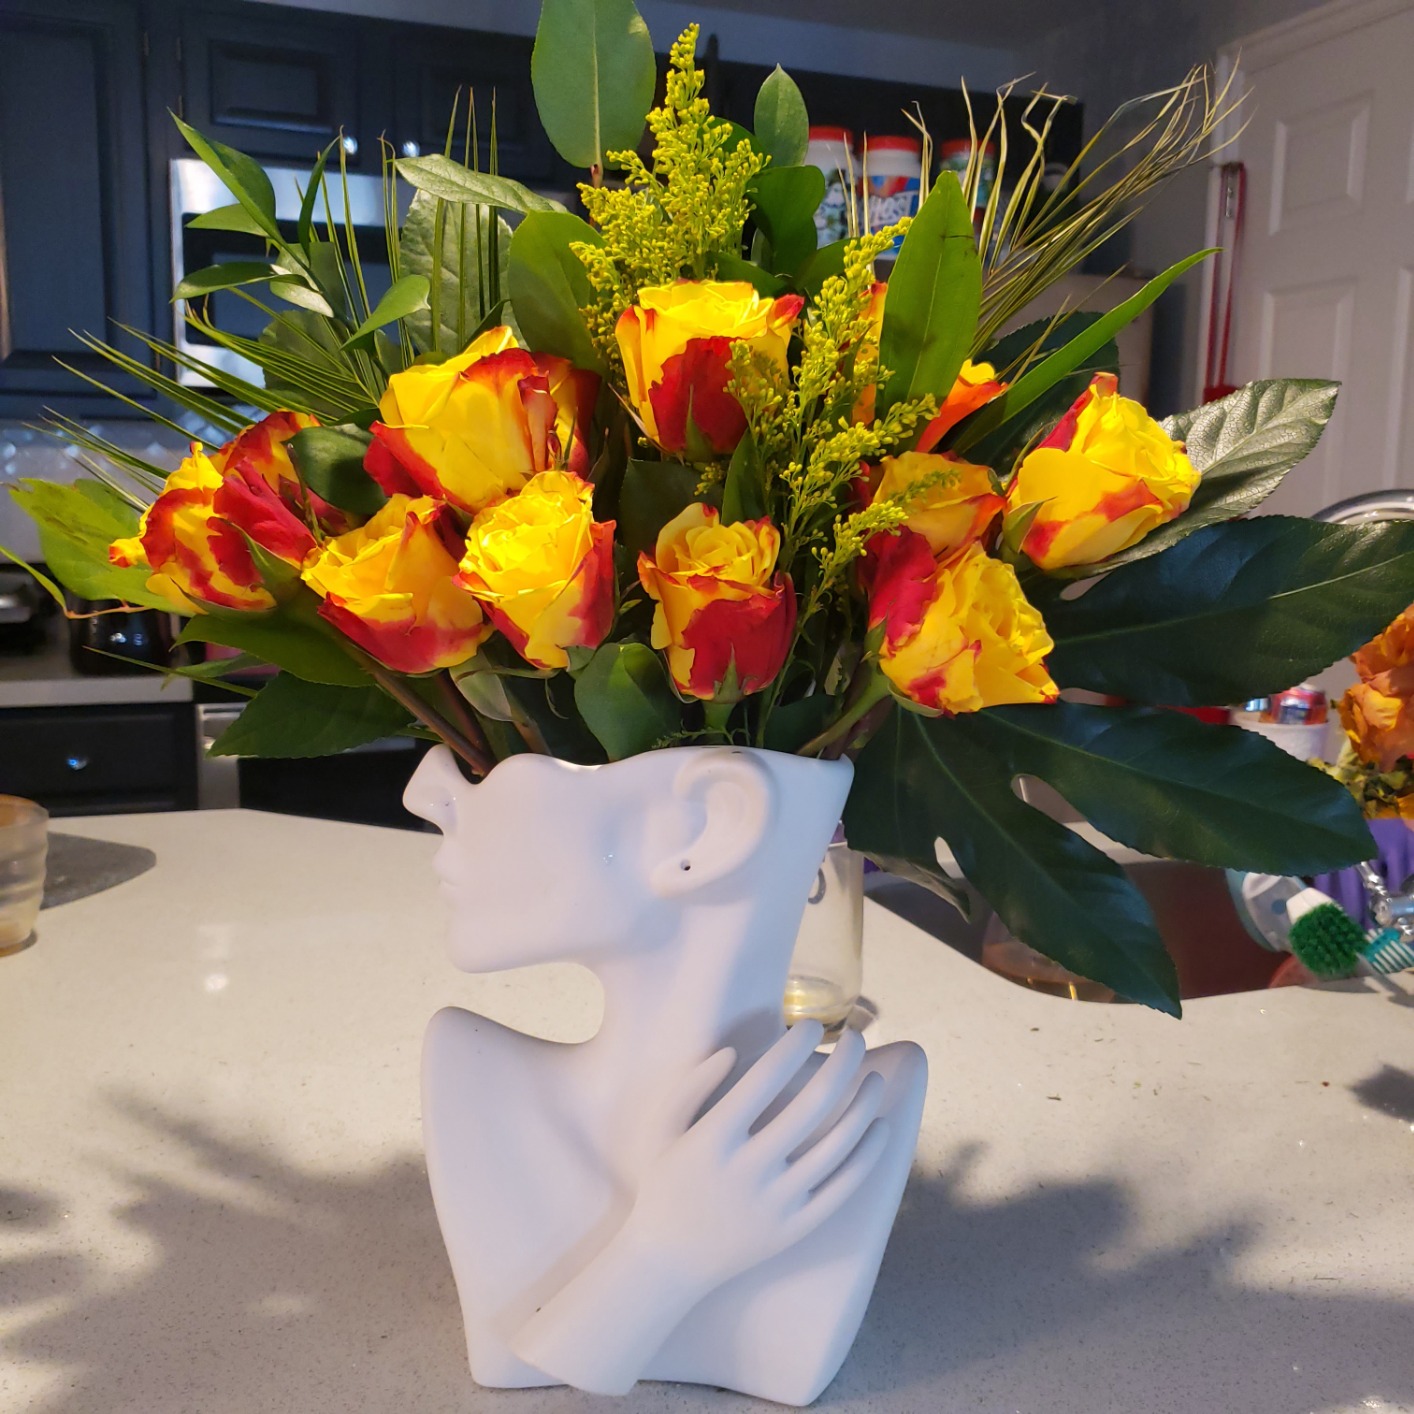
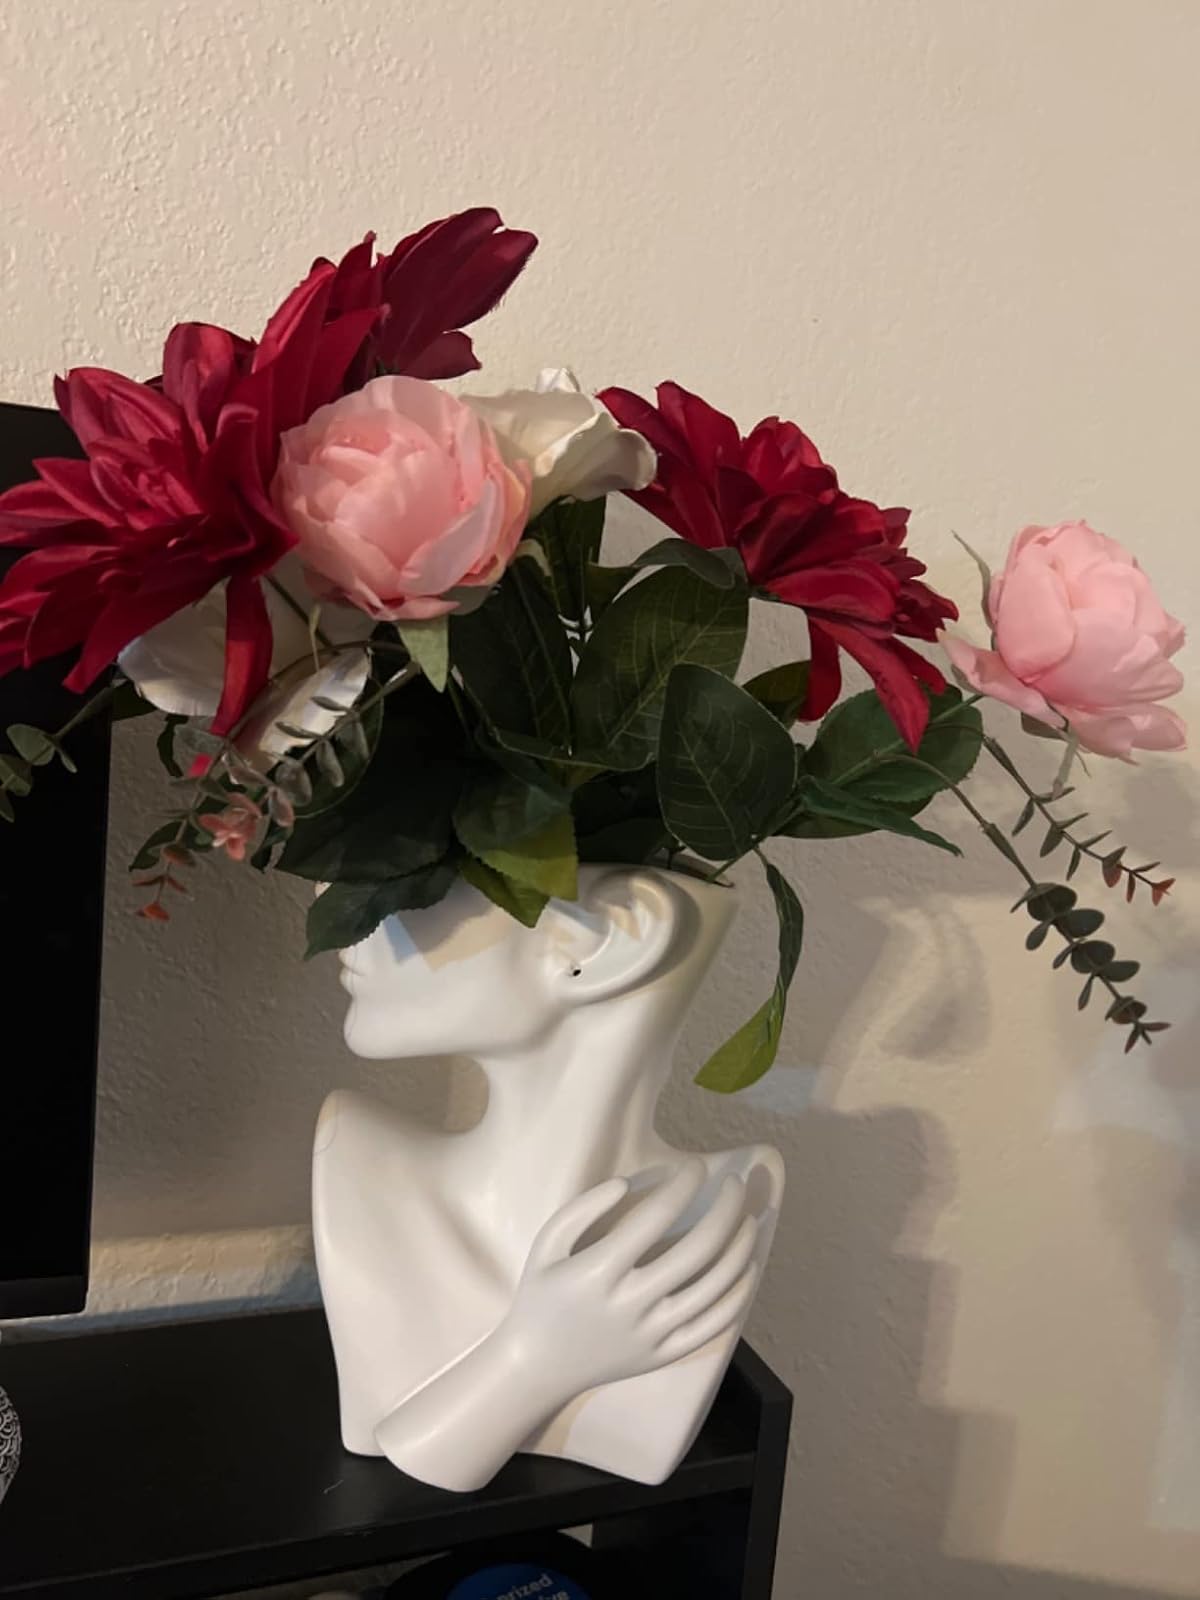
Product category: vase
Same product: yes